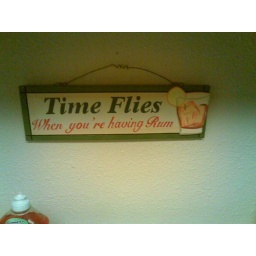
This sign is right above the sink but right below my liquor cabinet